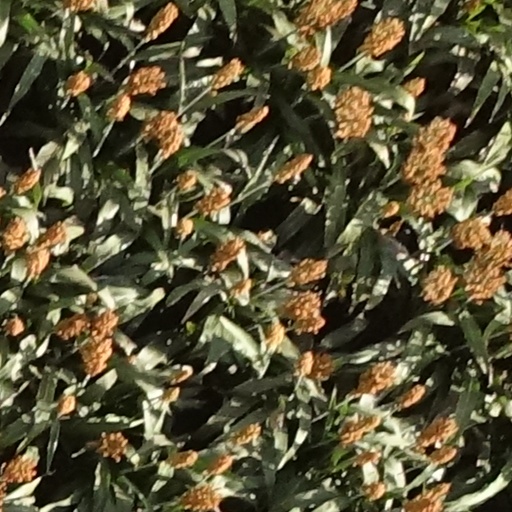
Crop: sorghum